Wallace Morgan

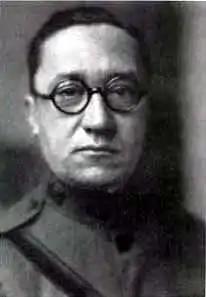
Wallace Morgan circa 1918

Wallace Morgan (1875 – April 24, 1948) was a war artist for the United States Army during World War I.